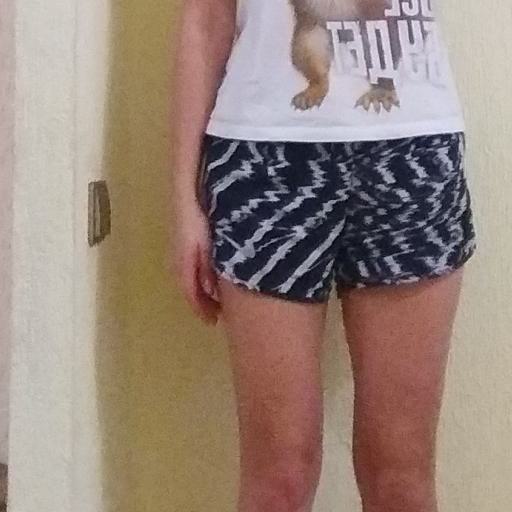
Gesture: no_gesture